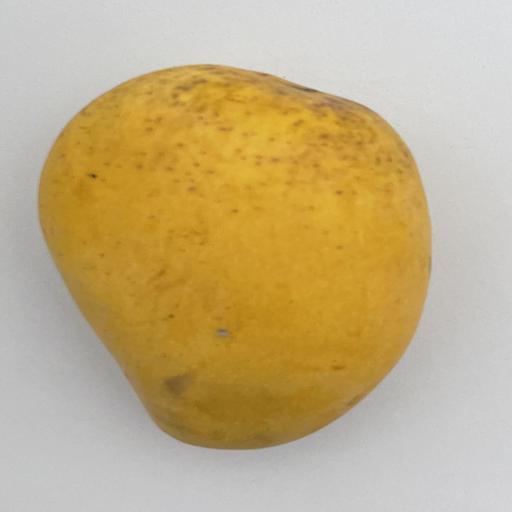
Crop type: Mango_Alphonso